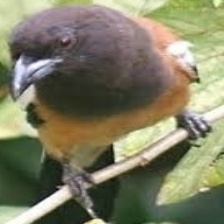
Species: RUFOUS TREPE
Scientific name: DENDROCITTA VAGABUNDA